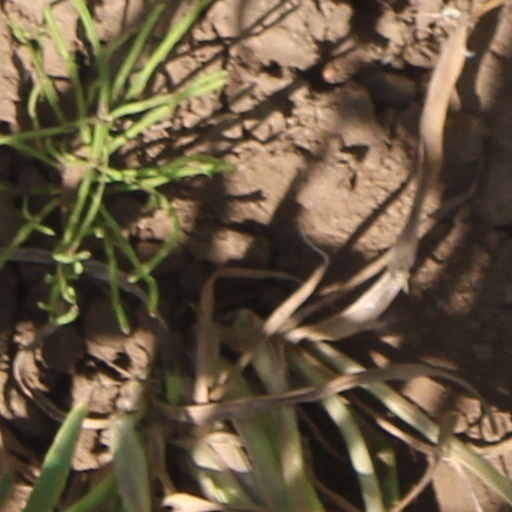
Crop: wheat